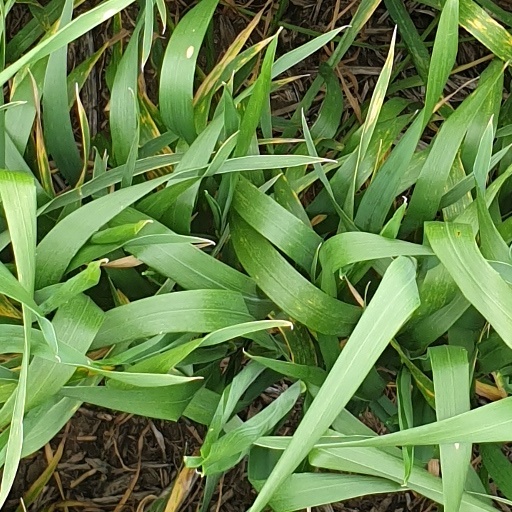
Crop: wheat